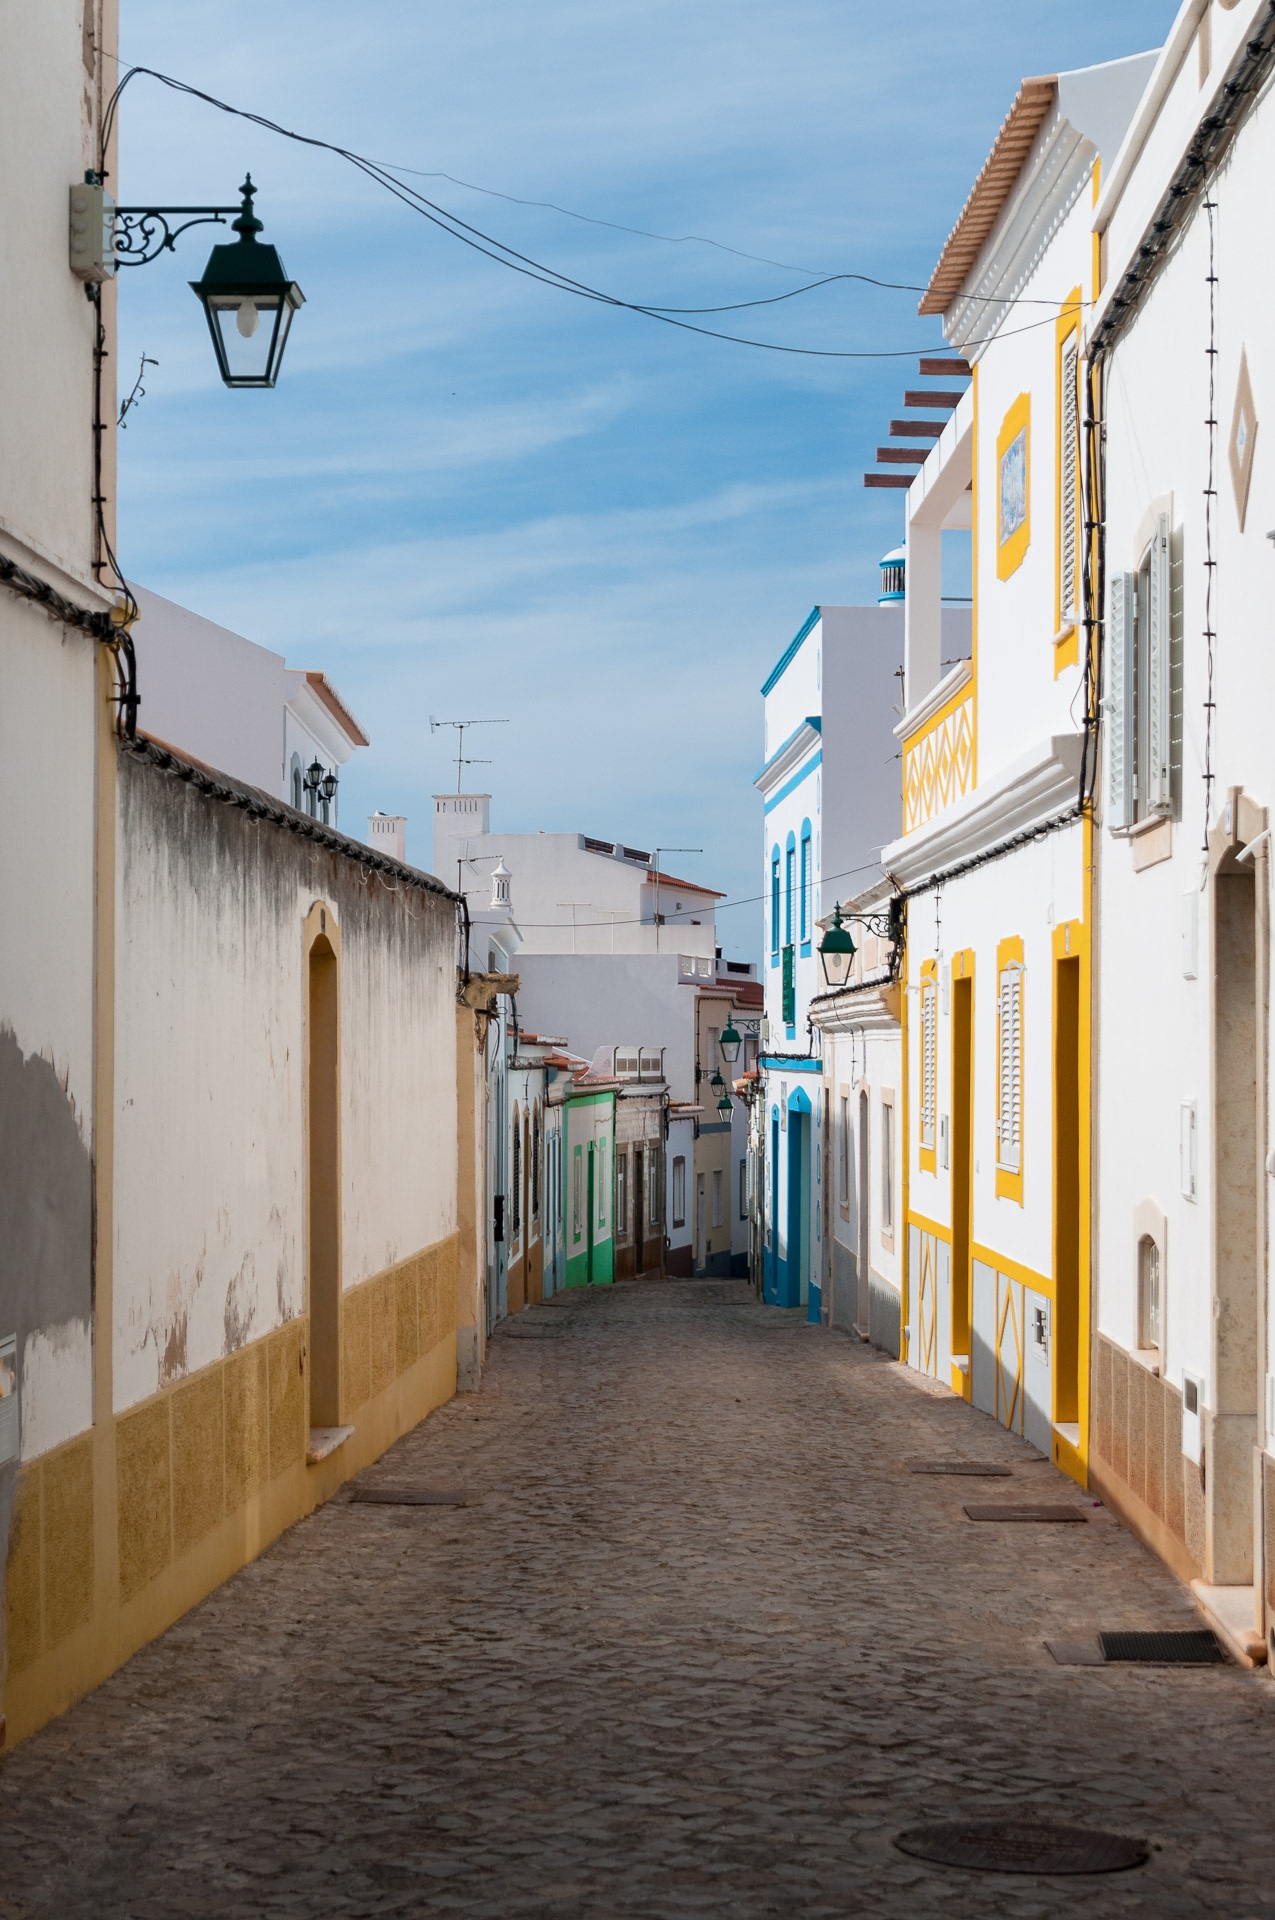
architecture, road, street, house, town, alley, city, wall, village, suburb, lantern, mediterranean, color, facade, lamp, lane, spain, infrastructure, homes, tenerife, bergdorf, neighbourhood, canary islands, eng, urban area, residential area, human settlement